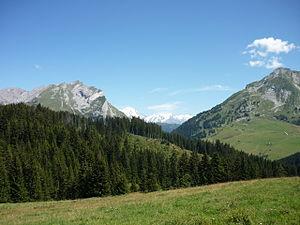
Col des Aravis vu depuis la plateau de Beauregard avec le massif du mont Blanc au centre, La Clusaz, Haute-Savoie, France
Le col des Aravis est le col séparant la commune de La Clusaz en Haute-Savoie de celle de La Giettaz en Savoie. Il est traversé par la route départementale D 909 et constitue le point de passage le plus bas traversant la chaîne des Aravis, à 1 486 m d'altitude. Partant d'une altitude modeste mais escarpé, le col des Aravis est en outre parcouru parfois par le Tour de France et chaque année par les cyclosportifs sur la Time Megève Mont Blanc.